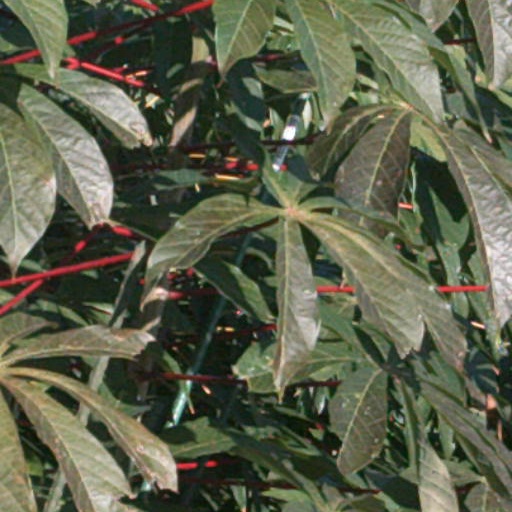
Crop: cassava